British people

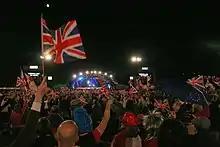
The Proms is an eight-week summer season of daily orchestral classical music concerts held across the United Kingdom. The Last Night of the Proms celebrates British tradition with patriotic classical music of the United Kingdom.

Plantations of Ireland introduced large numbers of people from Great Britain to Ireland throughout the Middle Ages and early modern period. The resulting Protestant Ascendancy, the aristocratic class of the Lordship of Ireland, broadly identified themselves as Anglo-Irish. In the sixteenth and seventeenth centuries, Protestant British settlers subjugated Catholic, Gaelic inhabitants in the north of Ireland during the Plantation of Ulster and the Williamite War in Ireland; it was "an explicit attempt to control Ireland strategically by introducing ethnic and religious elements loyal to the British interest in Ireland".